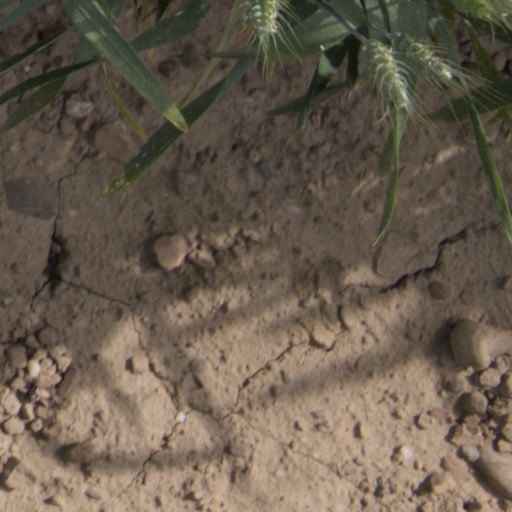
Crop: wheat